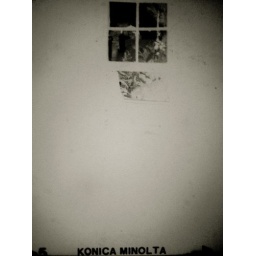
the door in the floor